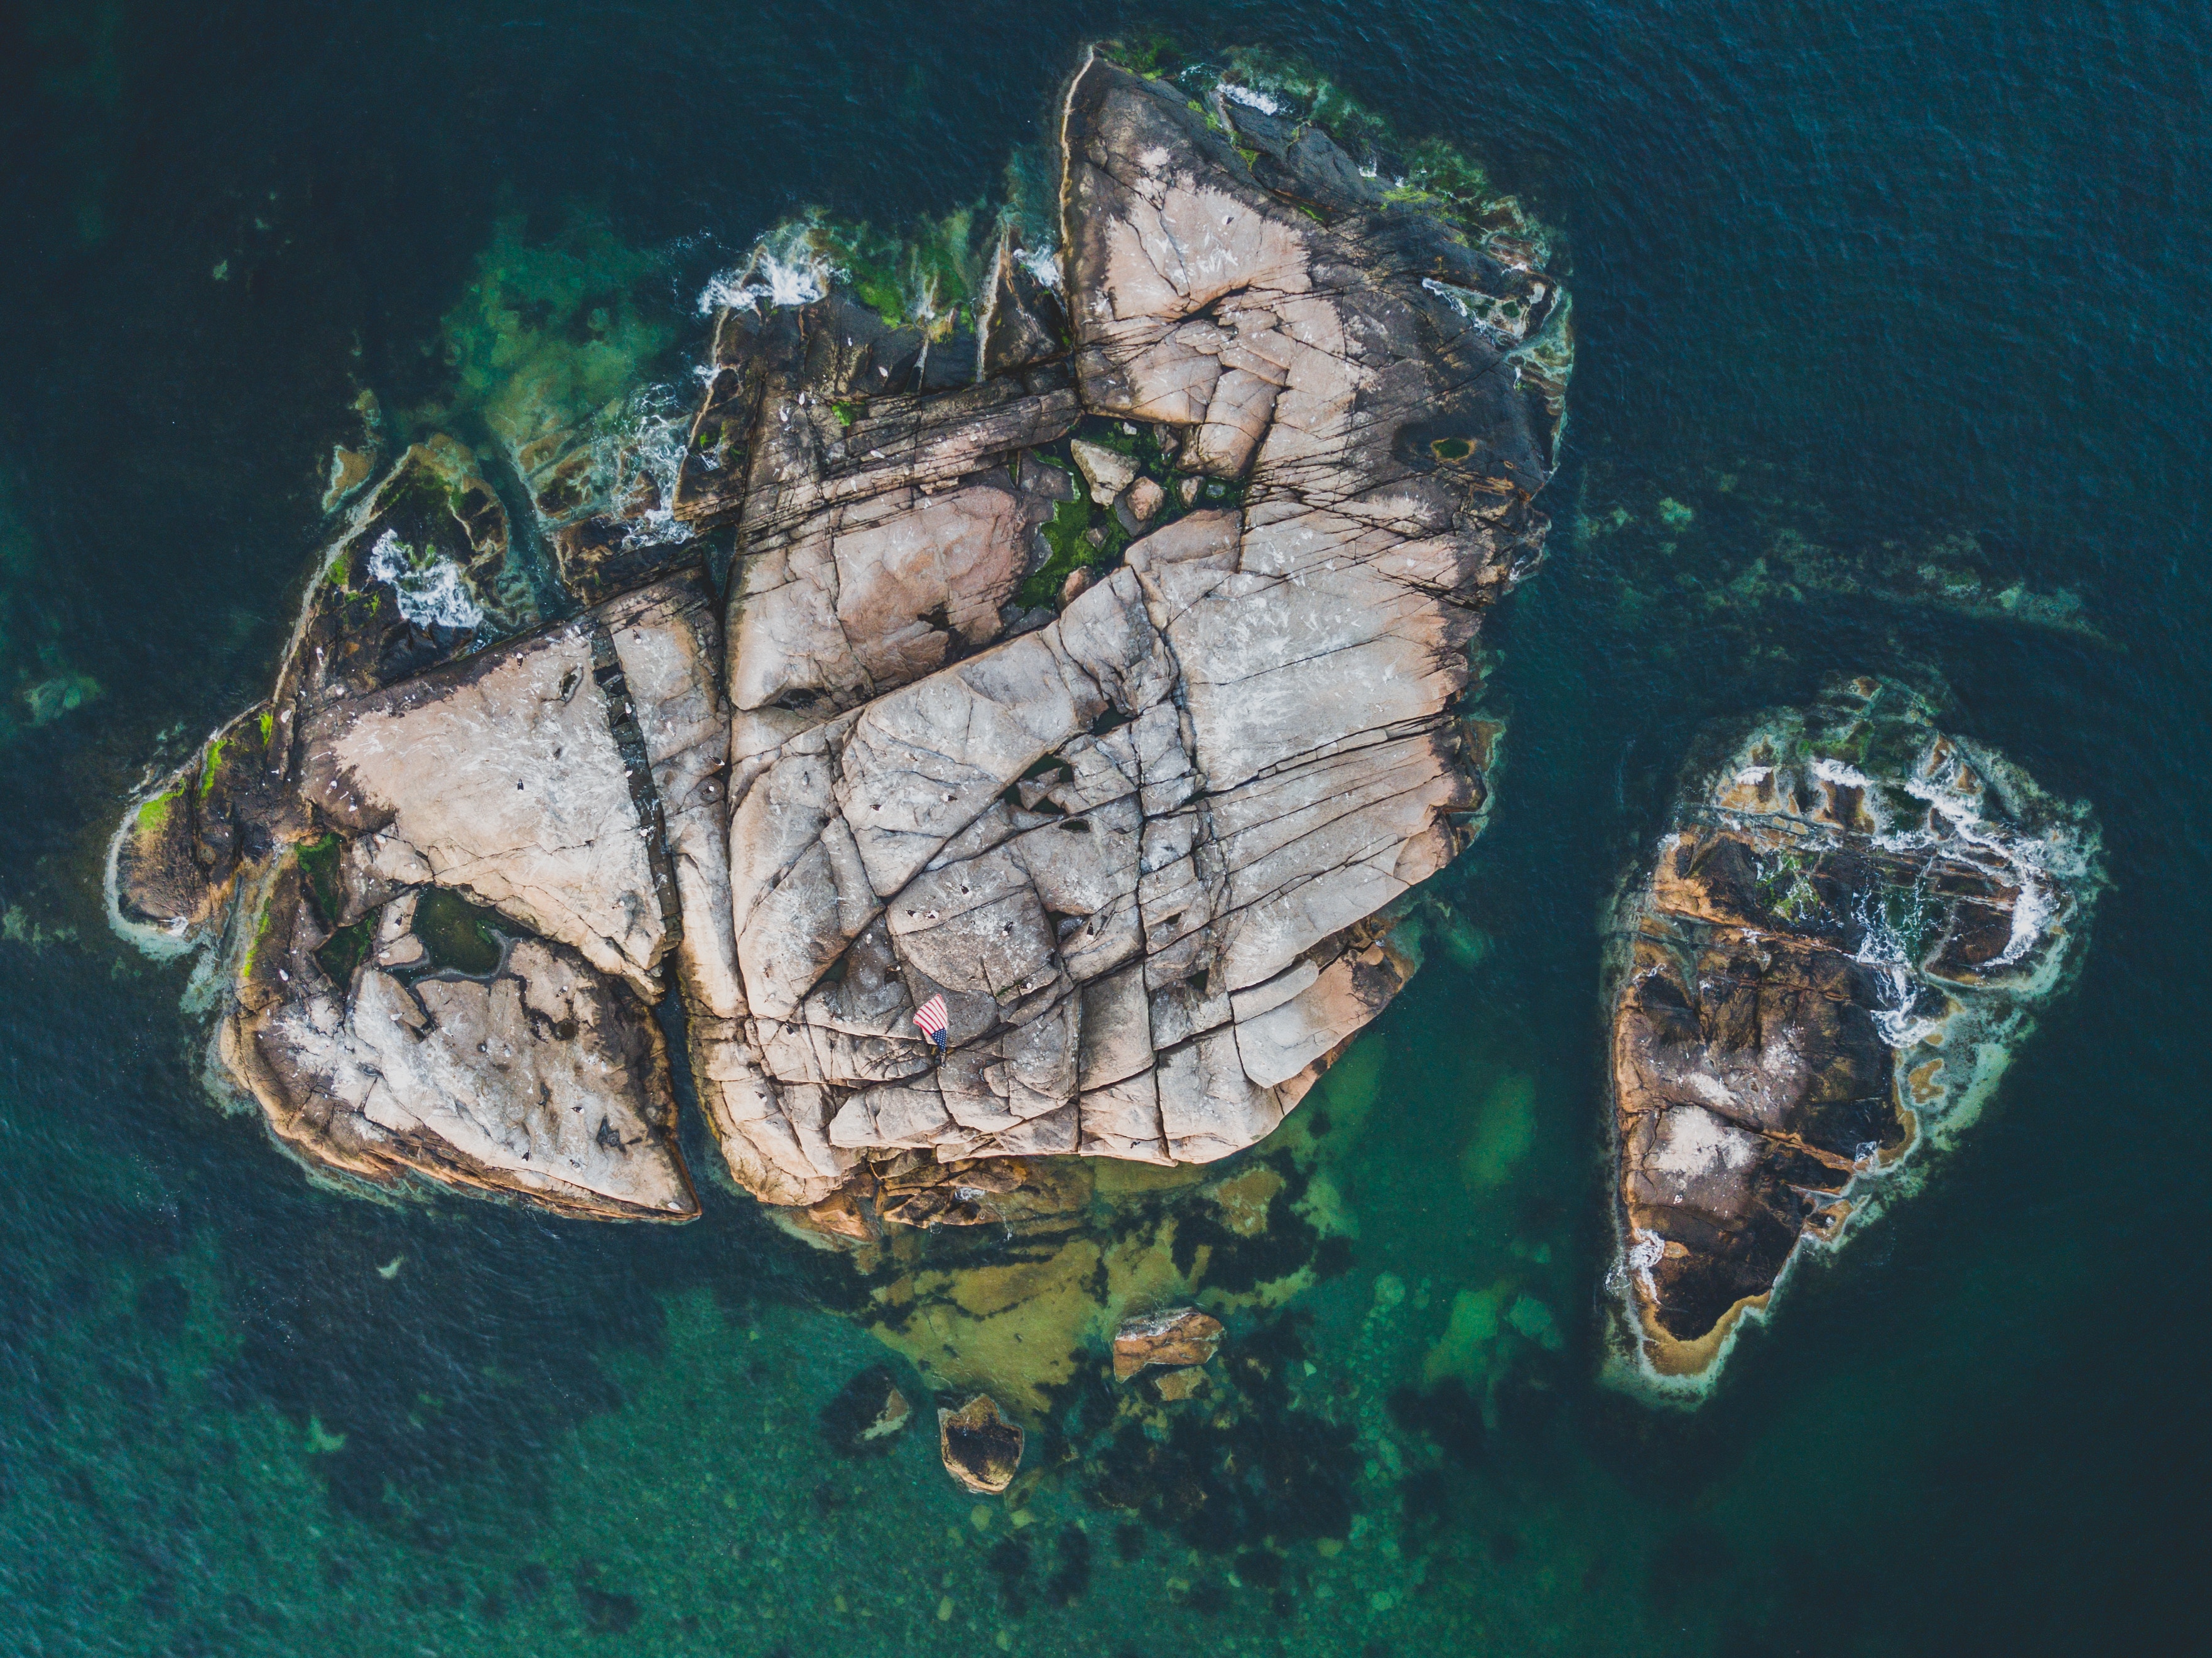
water, rock, reef, organism, aerial photography, marine biology